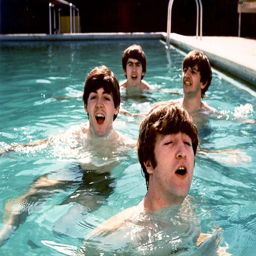
psychedelic rock artist in a swimming pool .